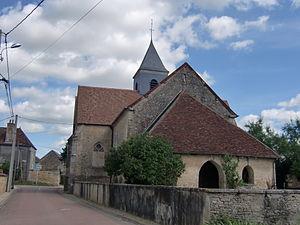
église de Thieffrain (Aube - Champagne - France)
Thieffrain est une commune française, située dans le département de l'Aube en région Grand Est, Thieffrain se situe sur le territoire champenois. Au-delà des plaines crayeuses, monotones débouchant vers l'est sur la Champagne humide.